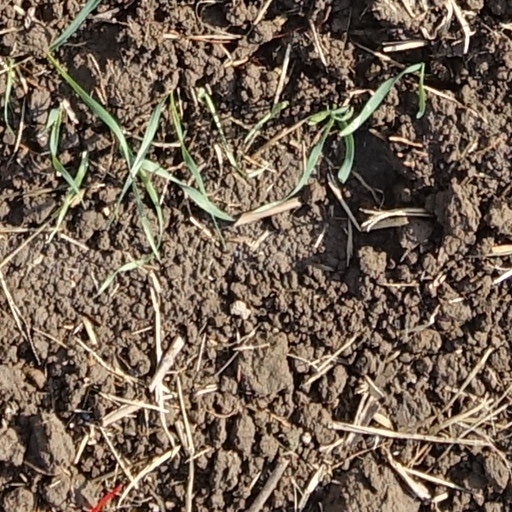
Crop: wheat